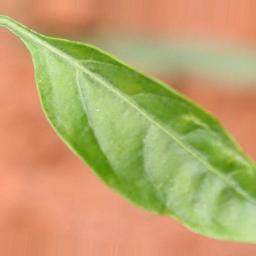
Label: healthy